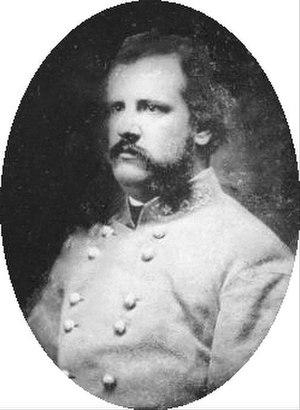
La bataille de Bean's Station est une bataille de la campagne de Knoxville de la guerre de Sécession qui s'est déroulée le 14 décembre 1863, dans le comté de Grainger, Tennessee. Le général James Longstreet est en dehors de Knoxville jusqu'au 4 décembre 1863, où il abandonne ses positions et se dirige vers le nord-est. Il est poursuivi par le général John G. Parke, qui vient juste de remplacer le général Burnside.